Interstate XBDR

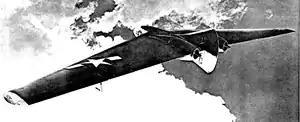
Artist's concept of the Interstate XBDR-1 jet-powered assault drone in flight.

The Interstate XBDR was a design for an assault drone - an early television-guided missile - powered by two jet engines, that was designed by the Interstate Aircraft and Engineering Corporation during the latter stages of the Second World War for use by the United States Navy. Wind tunnel tests of a scale model were conducted, however no full-scale examples of the aircraft were built before the project was cancelled.